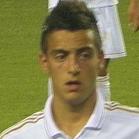
Age: 20